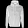
Label: Pullover